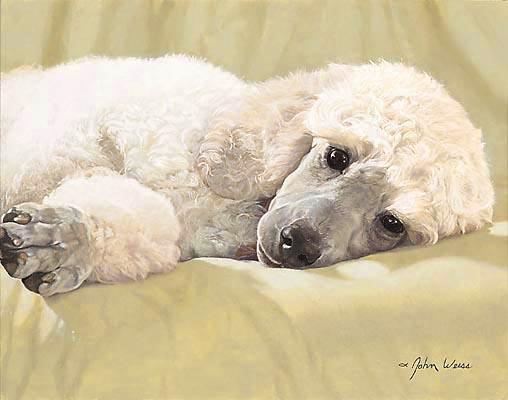
standard_poodle